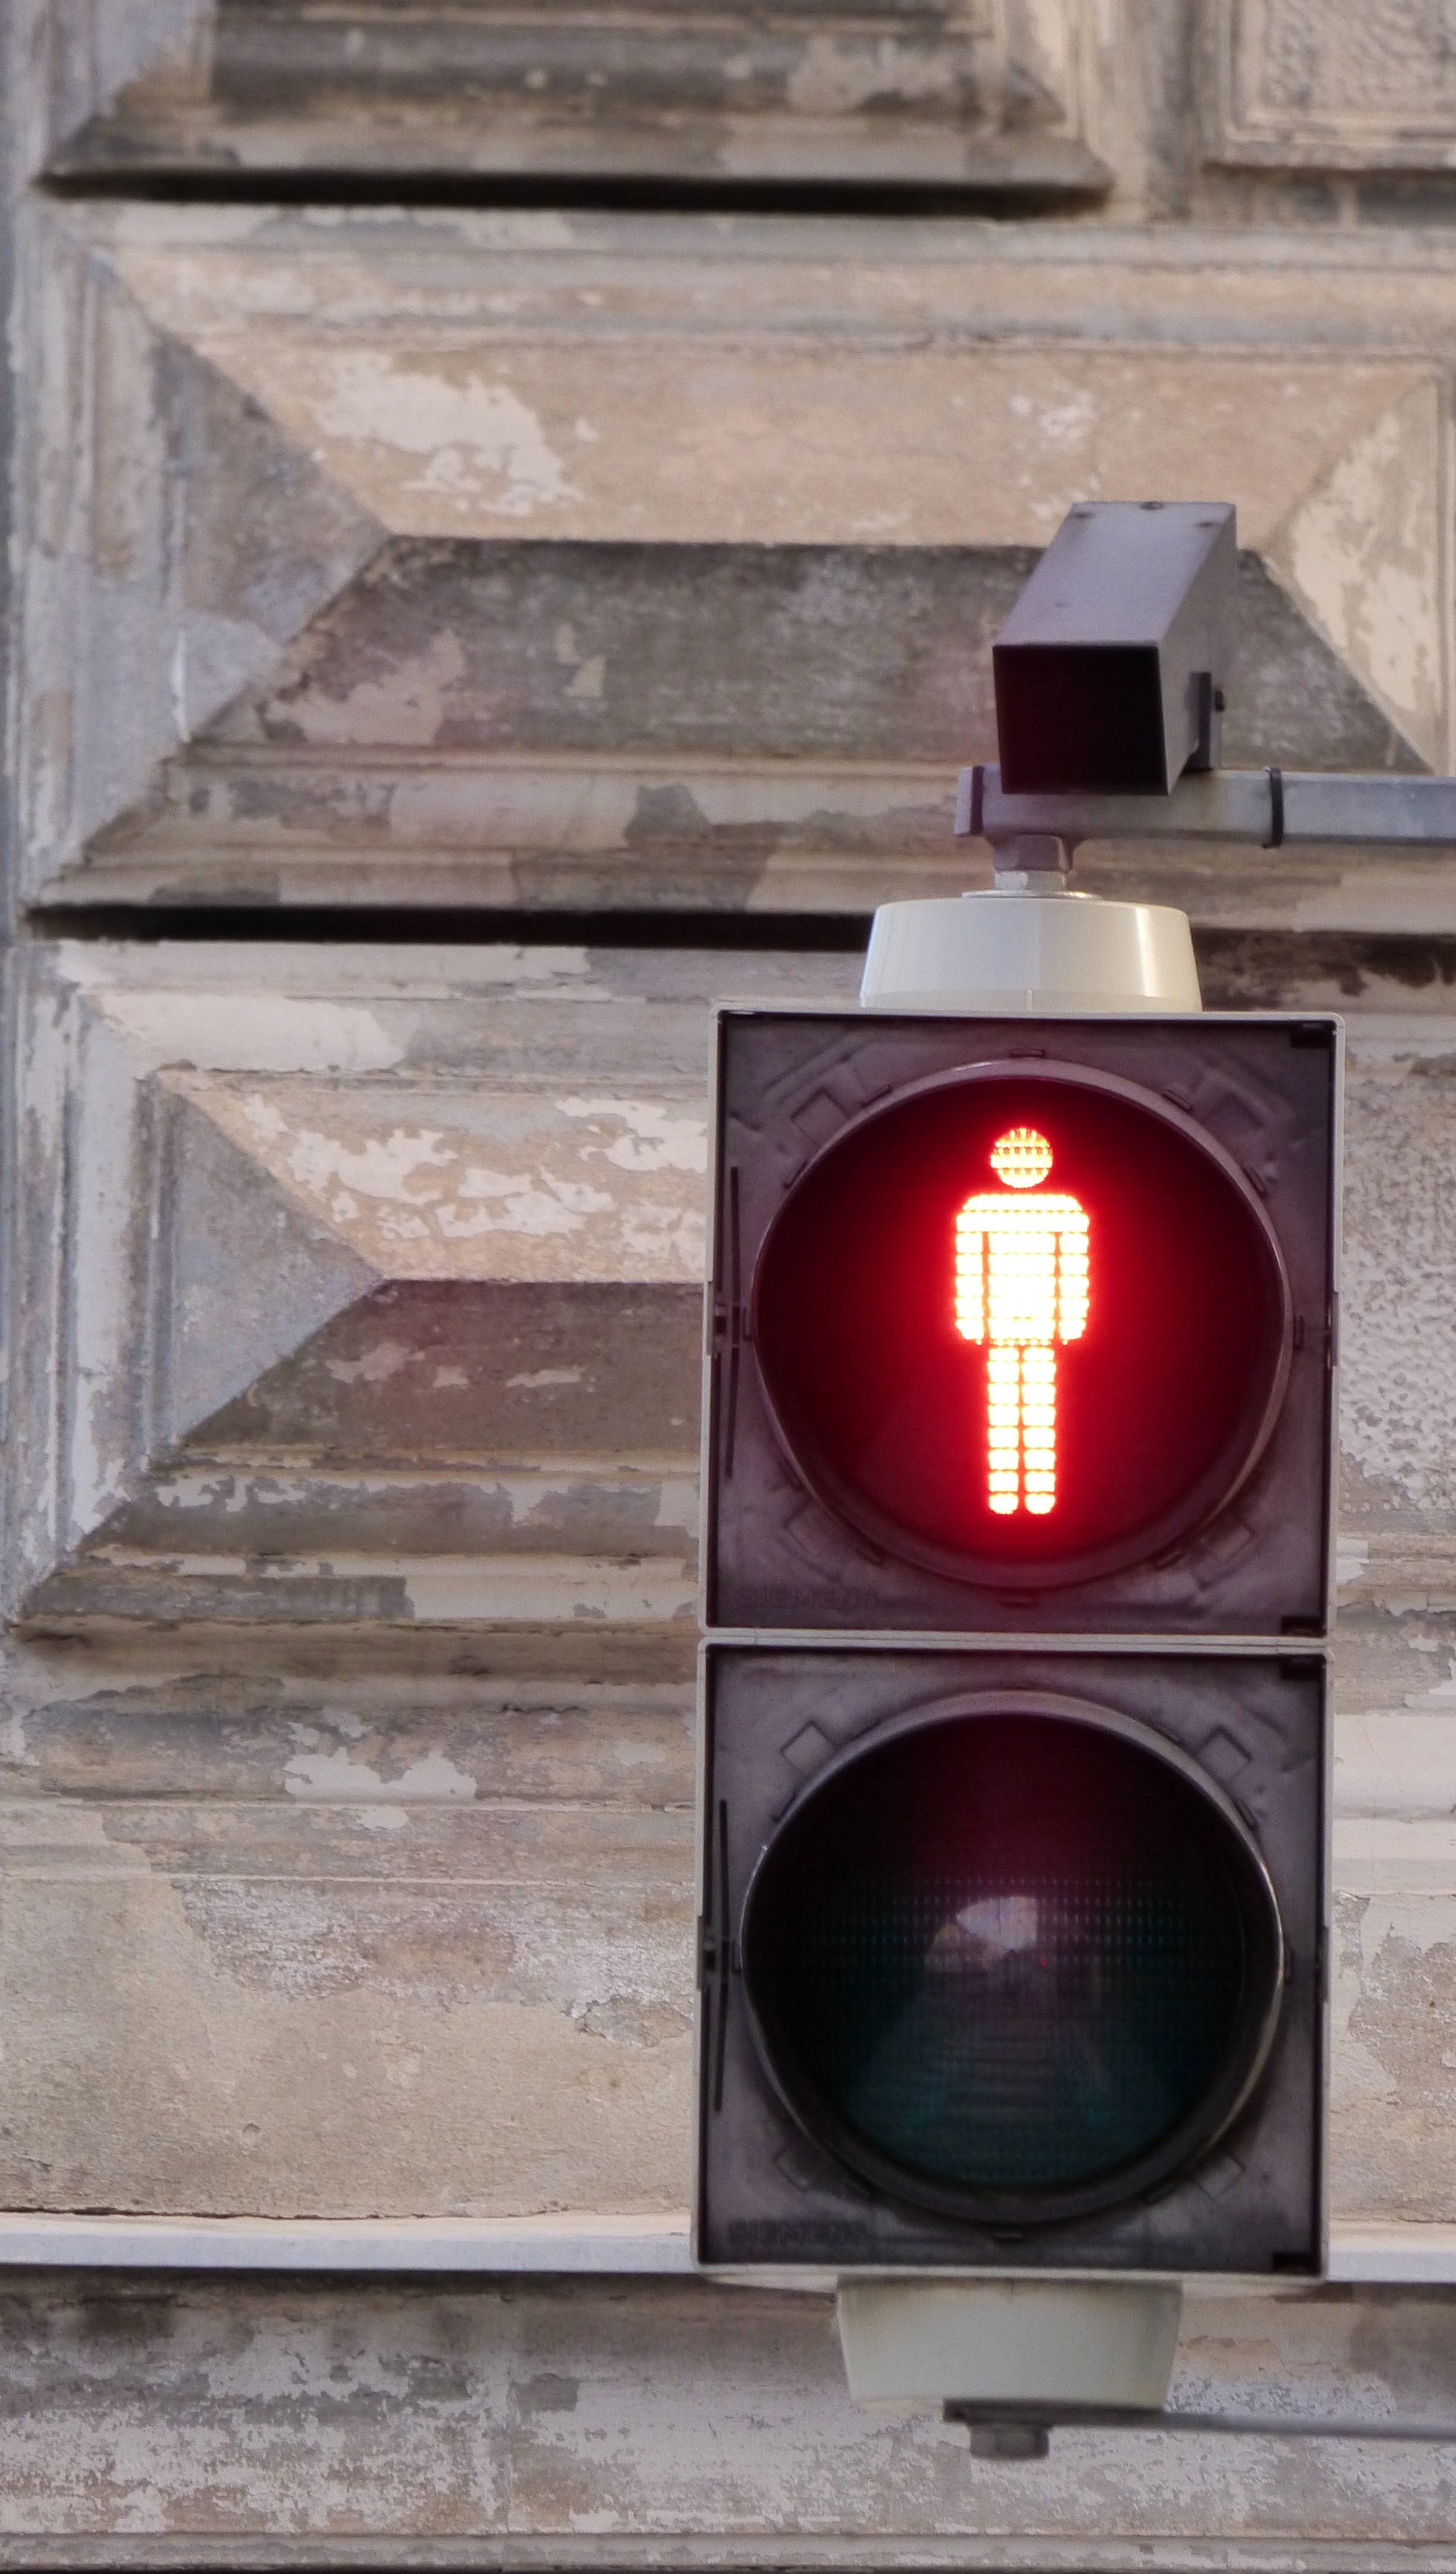
light, wood, street, window, wall, red, color, street light, lighting, light fixture, stop, signaling, shape, red light